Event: Nepal Earthquake
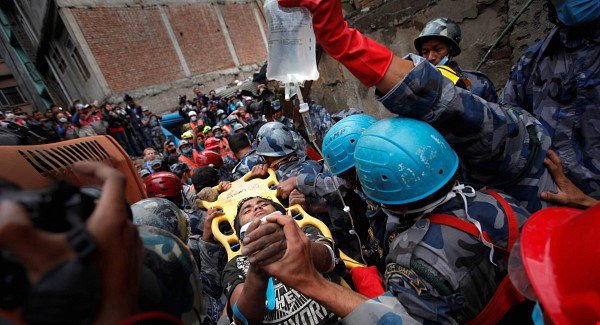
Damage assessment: no_damage